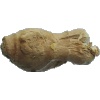
Label: ginger_root